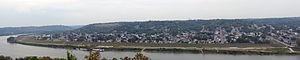
Dayton est une ville des États-Unis située dans l’État du Kentucky et le comté de Campbell. Elle se situe à moins de 5 km du centre de Cincinnati. En 2010, sa population était de 5 338 habitants.